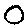
Label: 0